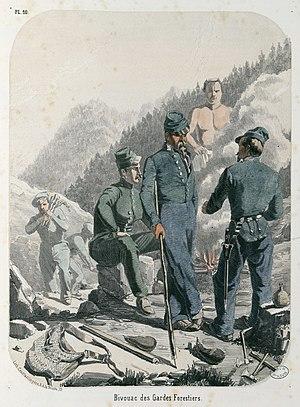
Album de 12 lithographies en couleurs (aquarellées) Cartonnage d'éditeur, titre lithographié avec vignette Bon état (foxing important, visible surtout dans les marges) Ancely, René (1876 - 1966). Possesseur
Napoléon Iᵉʳ avait créé les régiments de flanqueurs-chasseurs et de flanqueurs-grenadiers pour accueillir les fils et neveux de forestiers et leur permettre à l'issue de leur service d'embrasser la carrière de forestier. Malheureusement, bien peu d'aspirants forestiers auront survécu pour intégrer l'Administration des eaux et forêts, d'autant moins que le nouveau pouvoir était peu enclin à tenir les promesses de l'Empire.